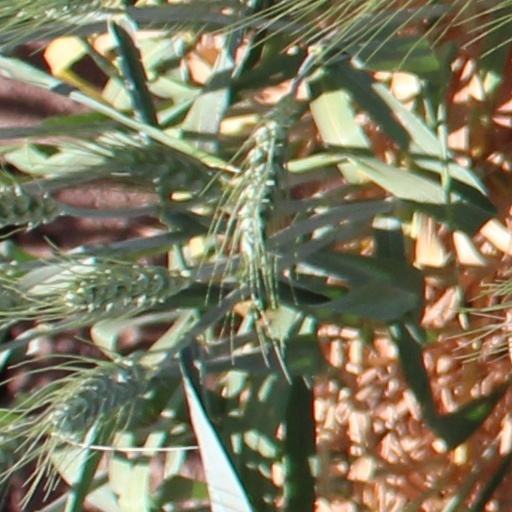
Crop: wheat